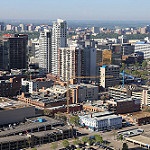
Label: buildings